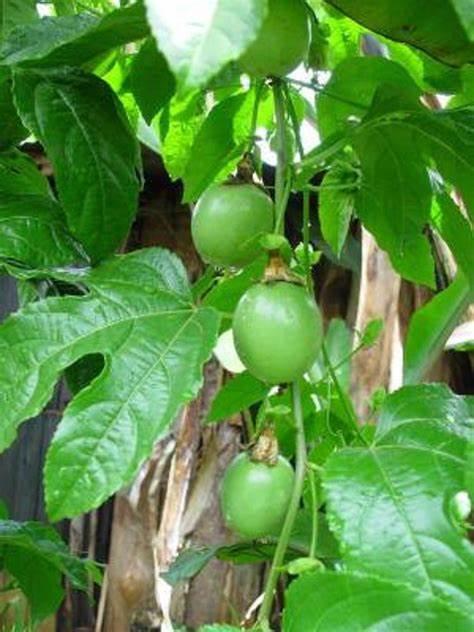
Kundi la matunda ya pasheni ambayo bado hayajakomaa,
 yakining'inia kwenye mmea wake.
Matunda hayo yana rangi ya kijani kibichi na bado yananig'inia kwenye matawi.
Majani ya mmea pia yana rangi ya kijani kibichi.  Yanaonekana wazi yakizunguka matunda.